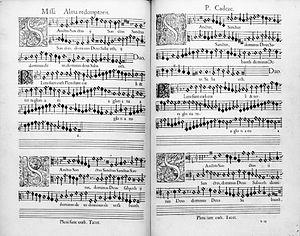
Un livre de chœur est un livre de musique de grandes dimensions, destiné à être posé sur un lutrin et lu par des chantres ou des musiciens disposés devant lui.